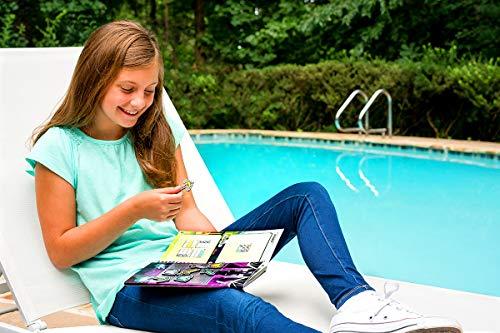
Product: ThinkFun Minecraft Magnetic Travel Puzzle Logic Game & STEM Toy for Kids Ages 8 & Up
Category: Toys & Games | Games & Accessories | Travel Games
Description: What you get - the Minecraft magnetic travel puzzle includes 9 magnetic Minecraft items, an instruction manual, and a challenge booklet containing 40 beginner to expert challenges and solutions.
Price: $12.99
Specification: ProductDimensions:5.9x0.7x10.2inches|ItemWeight:13.6ounces|ShippingWeight:13.6ounces(Viewshippingratesandpolicies)|ASIN:B081QXY87L|Itemmodelnumber:31521|Manufacturerrecommendedage:8yearsandup